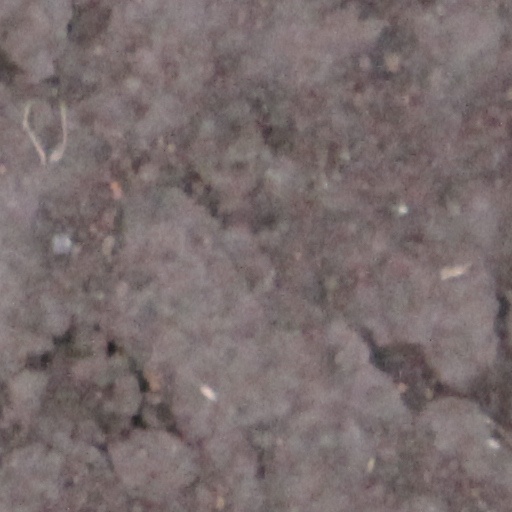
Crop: wheat